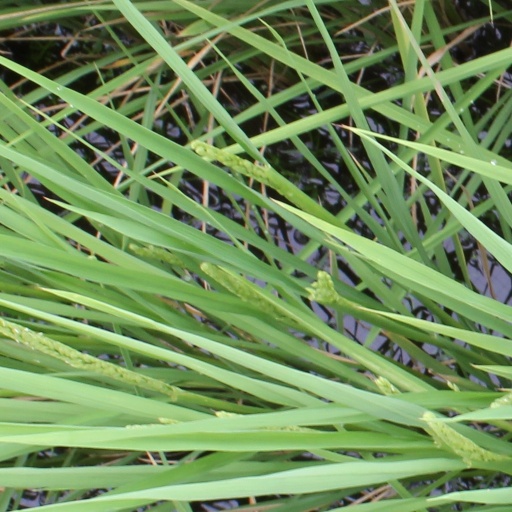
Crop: rice